The Bob's Burgers Movie

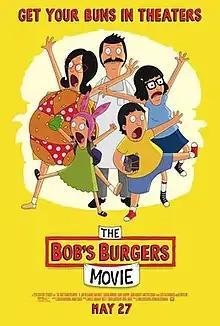
Theatrical release poster

The Bob's Burgers Movie is a 2022 American animated musical comedy film based on the Fox animated sitcom "Bob's Burgers". It is directed by the series creator Loren Bouchard and series director Bernard Derriman, written by Bouchard and Nora Smith, and produced by Janelle Momary-Neely, Bouchard, and Smith. The original voice cast from the series reprise their roles including H. Jon Benjamin, Dan Mintz, Eugene Mirman, Larry Murphy, John Roberts, Kristen Schaal, David Wain, Zach Galifianakis, and Kevin Kline. Set between the 12th and 13th seasons of "Bob's Burgers", the plot follows Bob and his family's struggles with paying their loan after a sinkhole opens in front of their restaurant and affects business, while the kids try to solve the murder of a carnie.